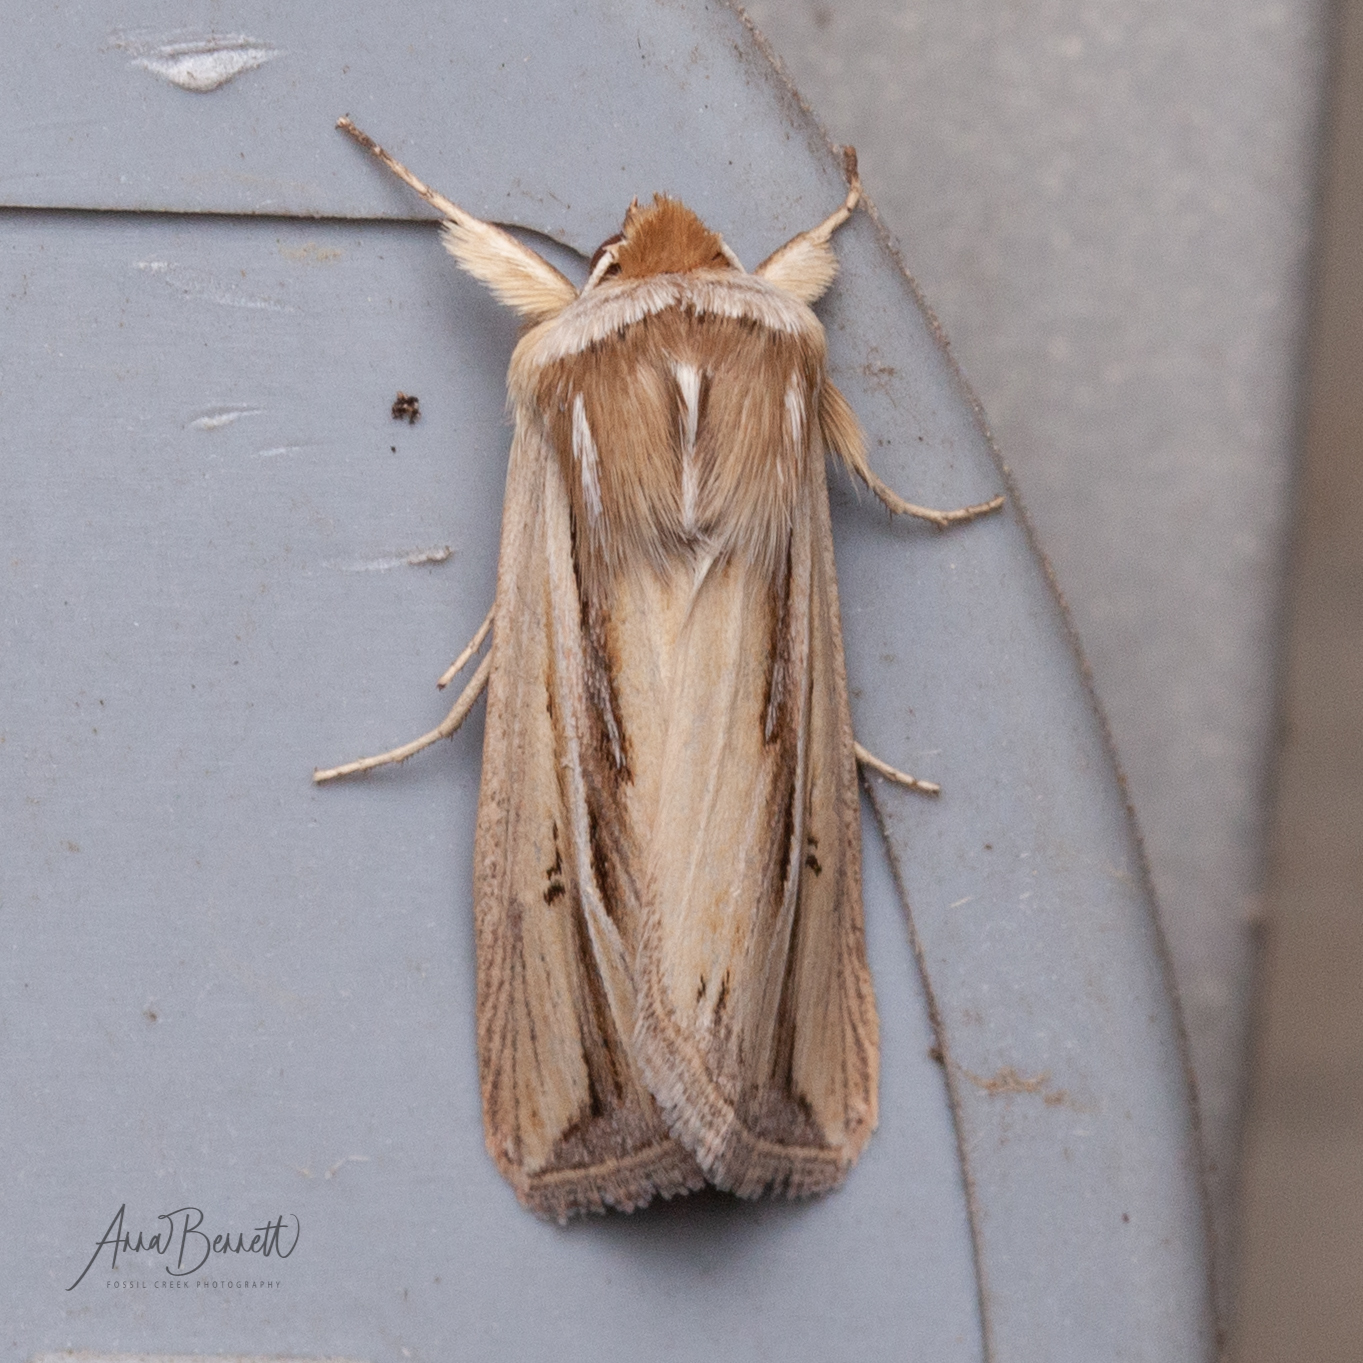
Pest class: wheathead_armyworm_Dargida_diffusa